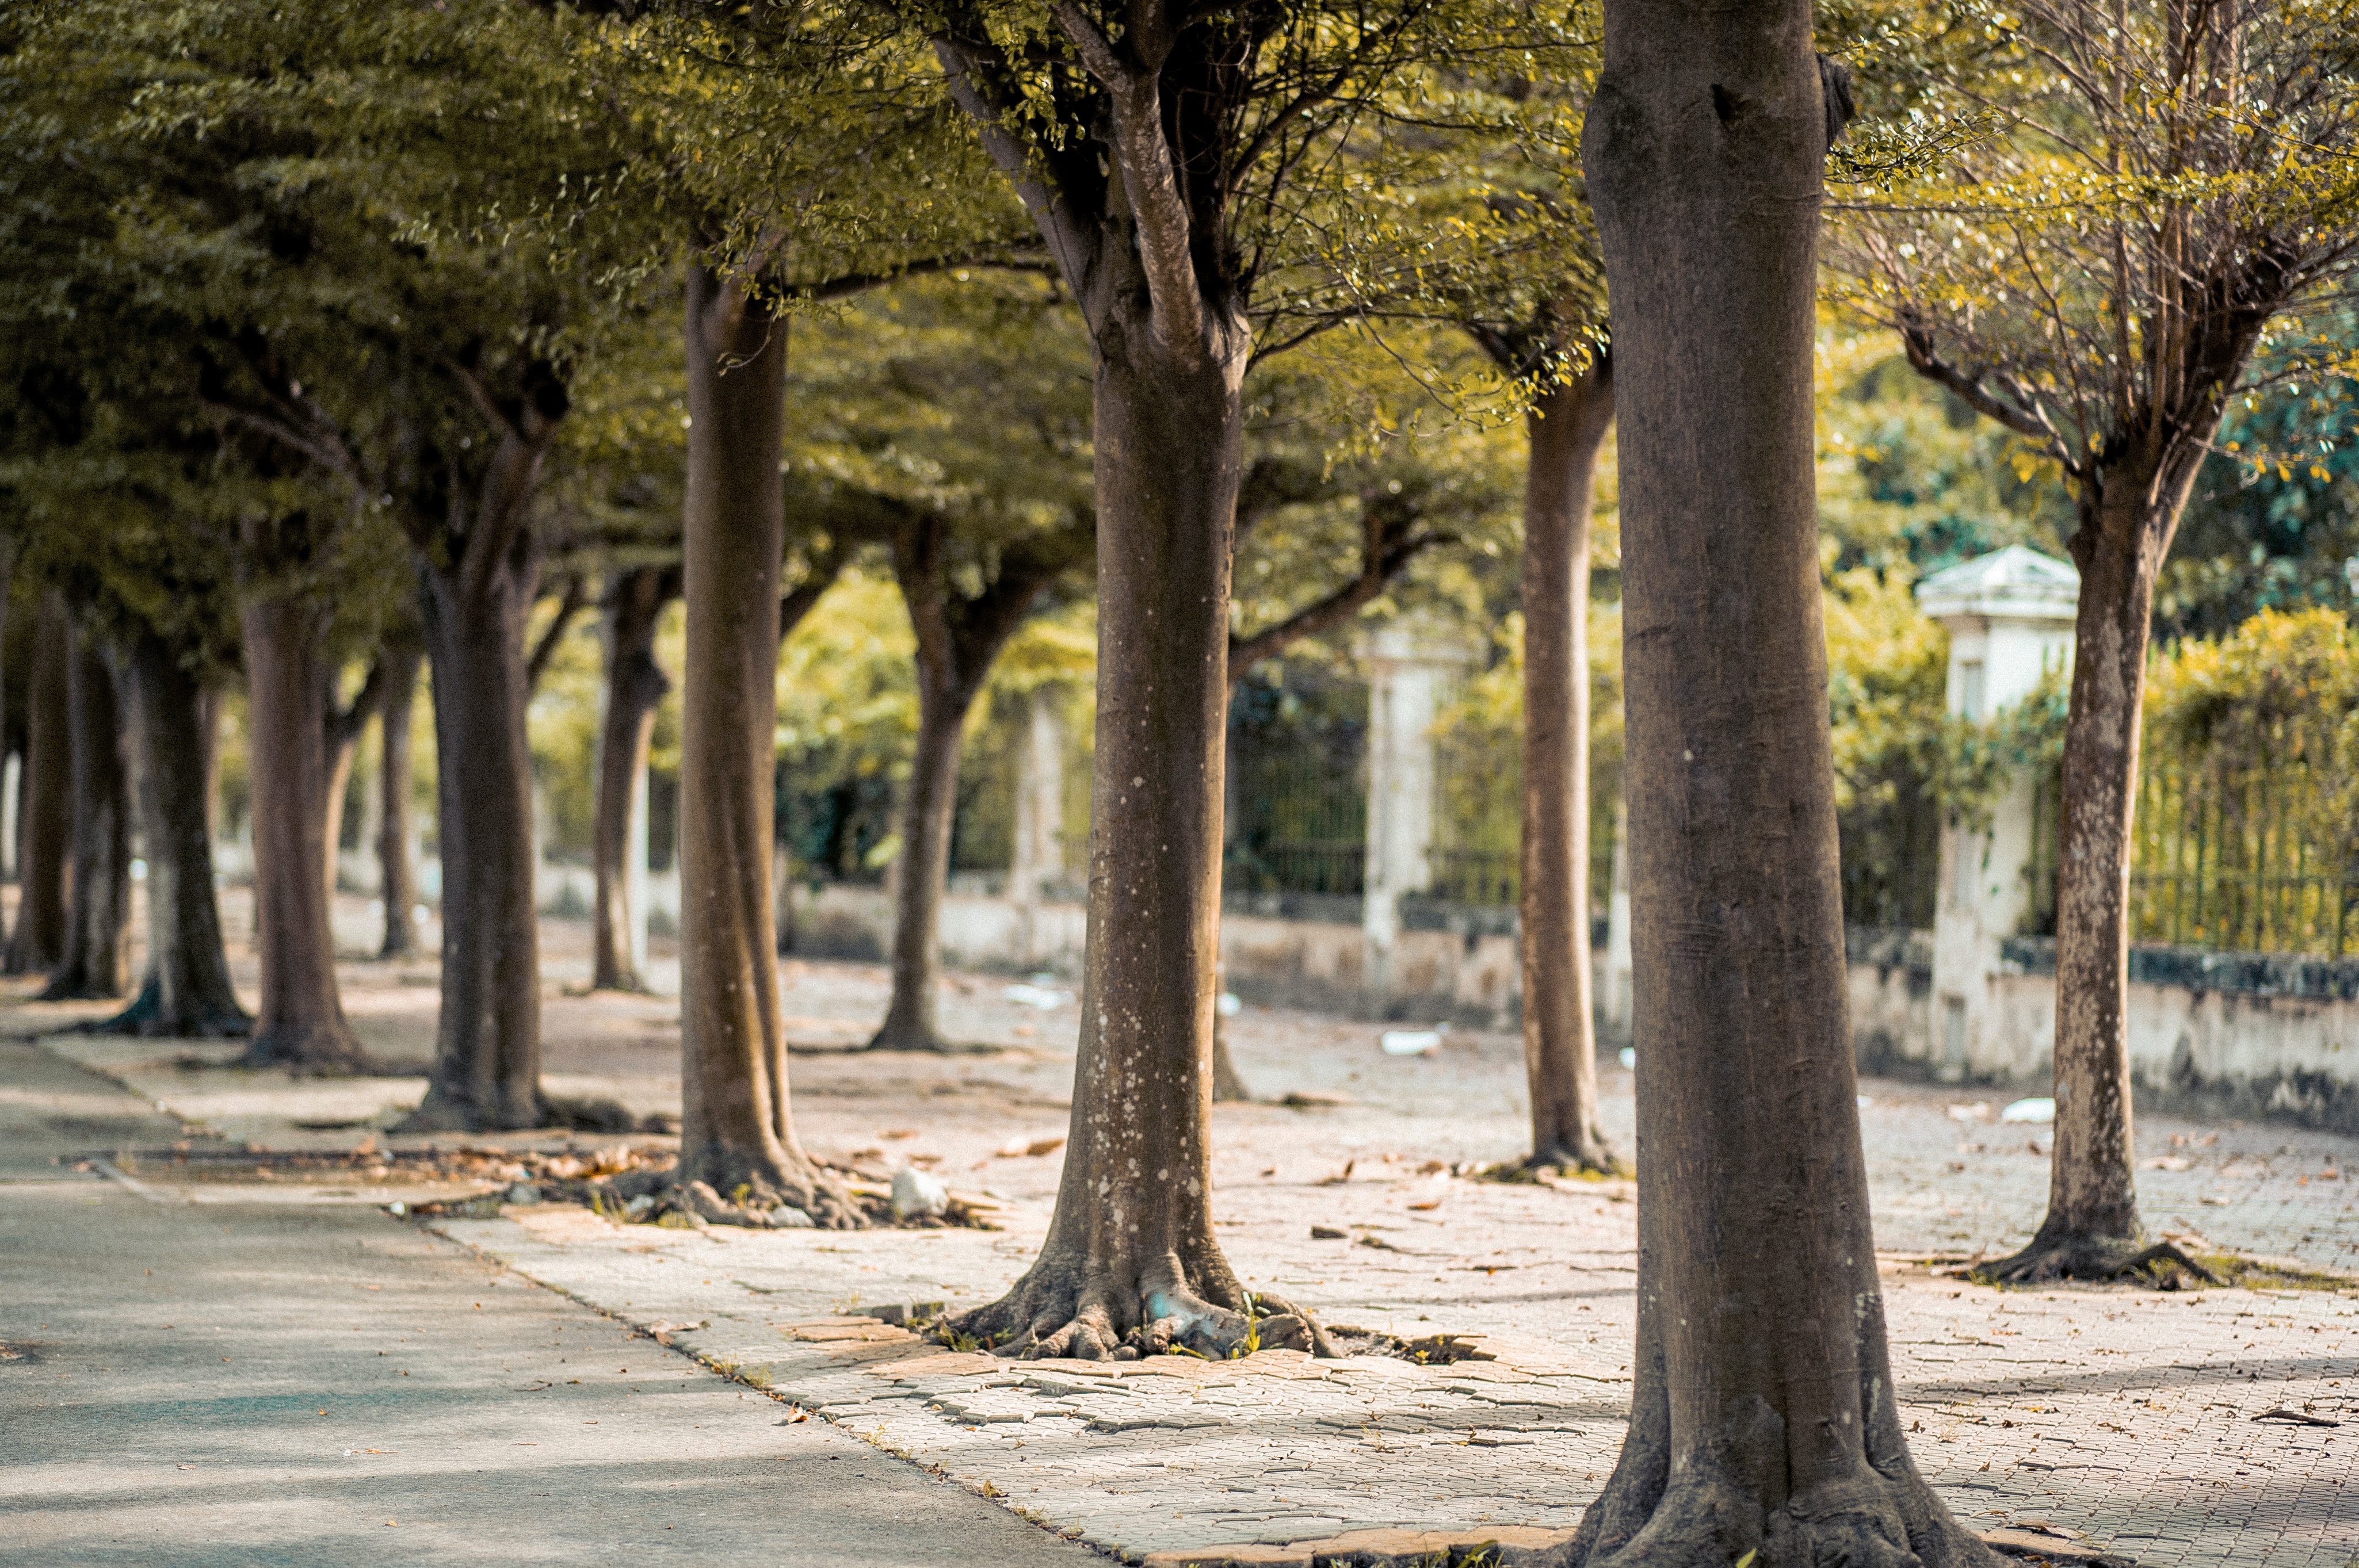
tree, nature, trunk, woody plant, natural environment, natural landscape, leaf, plant, grove, woodland, branch, forest, botany, sunlight, deciduous, wood, grass, autumn, adaptation, street, road, landscape, plant stem, photography, park, soil, road surface, leisure, shadow, Tints and shades, temperate broadleaf and mixed forest, path, city, state park